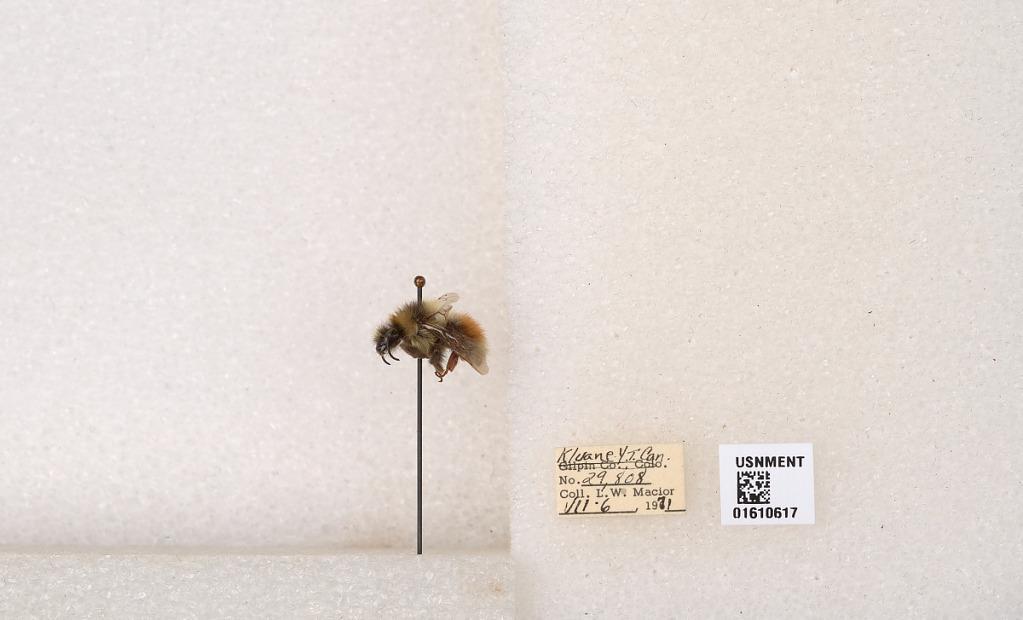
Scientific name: Bombus (Pyrobombus) sylvicola Kirby
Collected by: L. Macior
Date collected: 1971-7-6
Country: Canada
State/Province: Yukon Territory
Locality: Kluane National Park and Reserve
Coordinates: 60.7493, -139.504